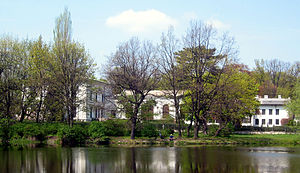
Księży Młyn / Fabrikskomplekser
Edward Herbsts villa
Księży Młyn er et kompleks af tekstilfabrikker og tilhørende bygninger bygget i Łódź i anden halvdel af 1800-tallet. Det hører til Europas største og mest betydningsfulde historiske industrikomplekser. Navnet kommer fra en mølle som før i tiden lå i området og tilhørte præsteskabet i byen. Łódź har foreslået at Księży Młyn optages på UNESCOs liste over verdens kulturarv.